Roman funerary art

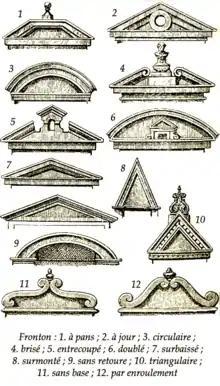
Common varieties of pediments. Some of these forms were found on Roman funerary altars.

In ancient Rome, Roman citizens would memorialize their dead by creating "cippi" or grave altars. These altars became, not just commissioned by the rich, but also commonly erected by freedmen and slaves. The function of these altars was either to house the ashes of the dead or just to symbolically commemorate the memory of the deceased. Often, practical funerary altars were constructed to display vessels that contained the ashes and burnt bones of the deceased. These ash urns were placed in deep cavities of the altars that were then covered with a lid. Other times, there was a depression in the altar in which libations could be poured. Some Roman funerary altars were provided with pipes so that these libations could "nourish" the remains. Less commonly, the body of the deceased was placed in the altar. While some altars contained remnants of the deceased, most Roman funerary altars had no practical function and only were erected to memorialize the dead.